Stevan Šupljikac

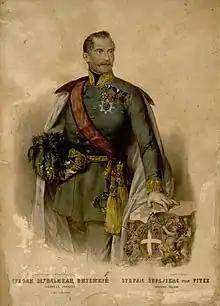

Stevan Šupljikac (1786 – 15 December 1848), known simply as Vojvoda Šupljikac was a Serbian "voivode" and the first voivode of the Serbian Vojvodina.